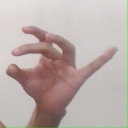
अक्षर: ओ